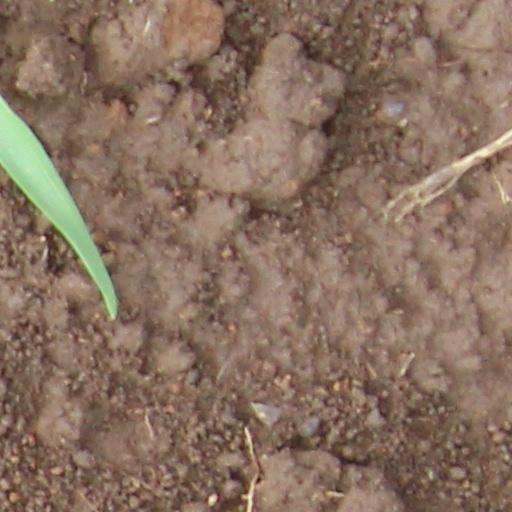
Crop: wheat